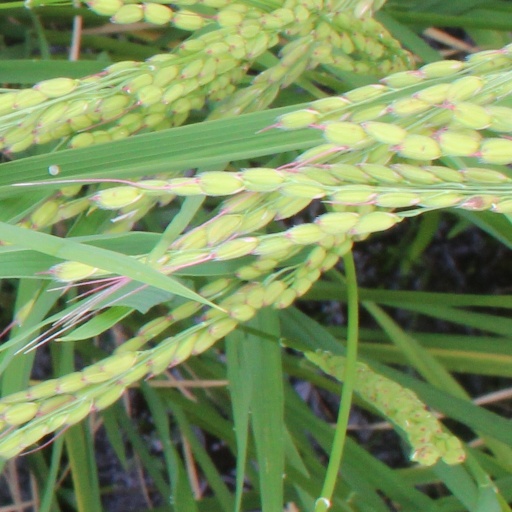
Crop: rice